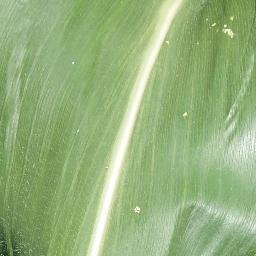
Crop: corn
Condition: (maize)_healthy